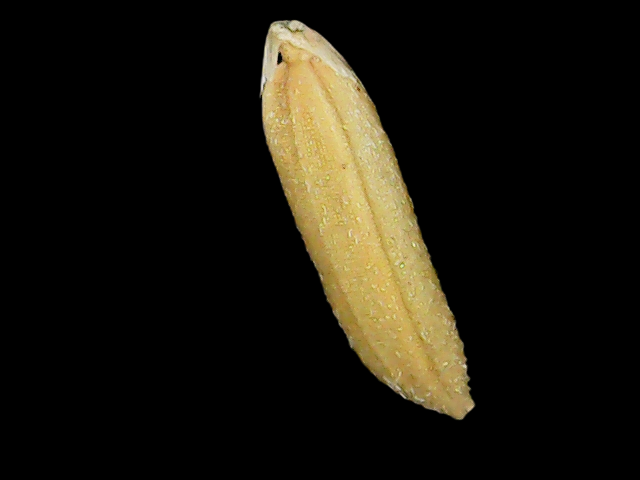
Rice variety: Binadhan16